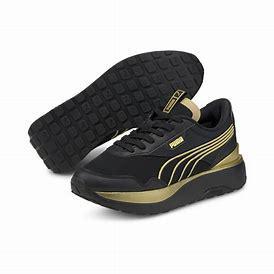
Brand: Puma
Model: Cruise Rider